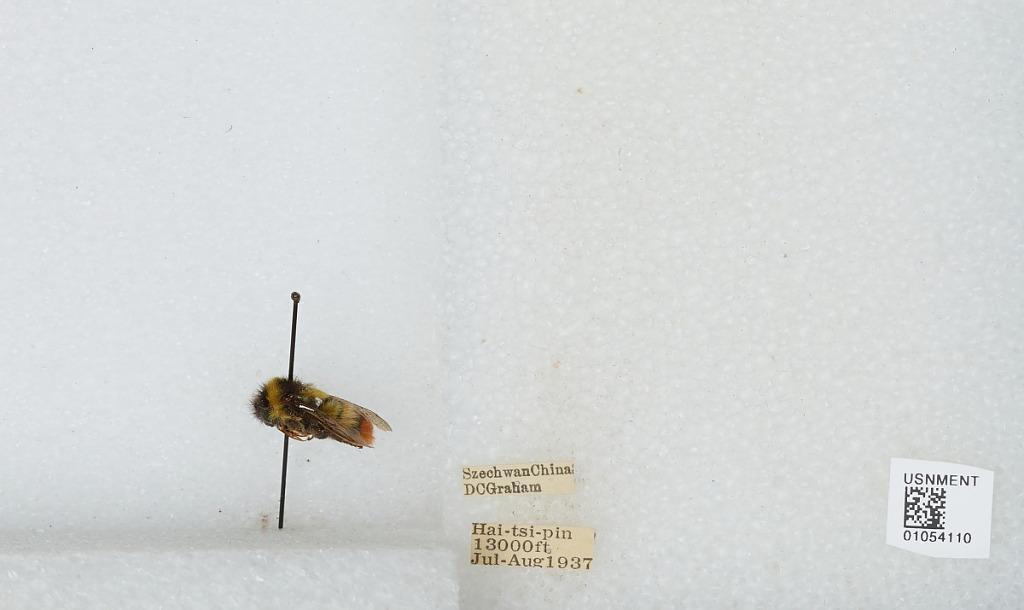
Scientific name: Bombus sp.
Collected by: D. Graham
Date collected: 1937-7-
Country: China
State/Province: Sichuan
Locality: Hai-tsi-pin